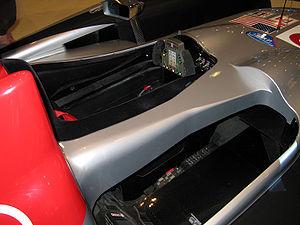
L'Audi R10 TDI est une voiture de compétition de la catégorie LMP1 conçue par Audi Sport pour courir dans les épreuves de sport automobile d'endurance, notamment les 24 Heures du Mans.